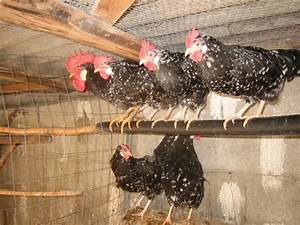
Label: chicken